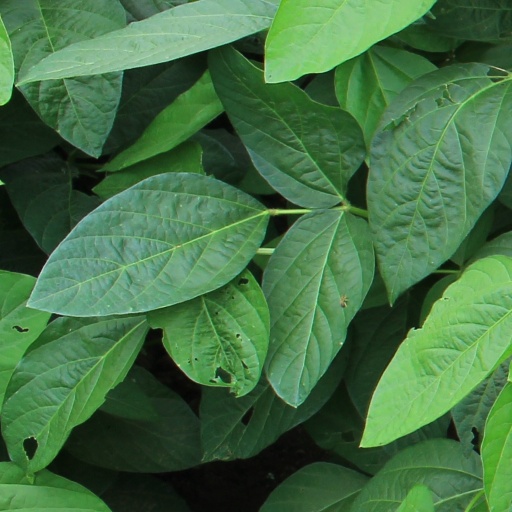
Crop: soybean